Mitcham Vestry Hall

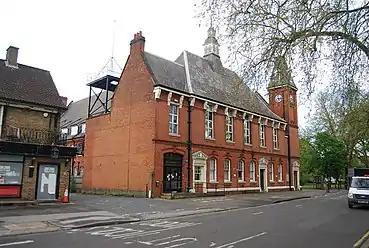
Mitcham Vestry Hall

Mitcham Vestry Hall is a municipal building in London Road, Mitcham, London. It is a locally listed building.